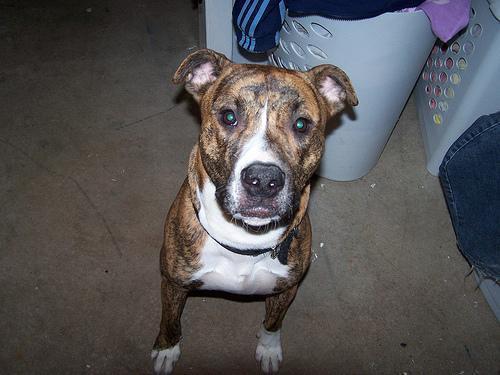
american pit bull terrier